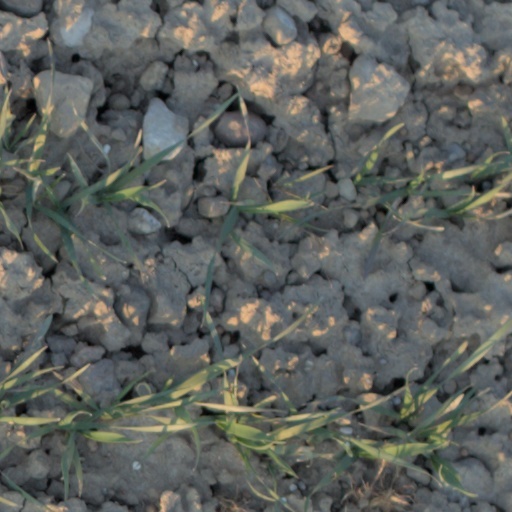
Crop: wheat